Antanum

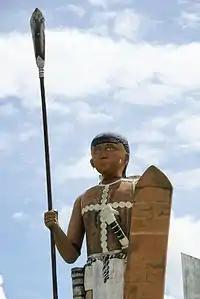
Statue of Antanom in Tenom.

Ontoros Antanom, also known as Antanum or Antanom (1885–1915) was a Murut warrior from North Borneo who led a rebellion against the North Borneo Chartered Company (NBCC). Claiming to have supernatural powers, he united several Murut chiefs from Keningau, Tenom, Pensiangan and Rundum in opposing the policies of the NBCC in North Borneo and launched the Rundum Rebellion in 1915. The rebellion was immediately suppressed by the company, and the conflict led to a heavy death toll amongst the Murut.